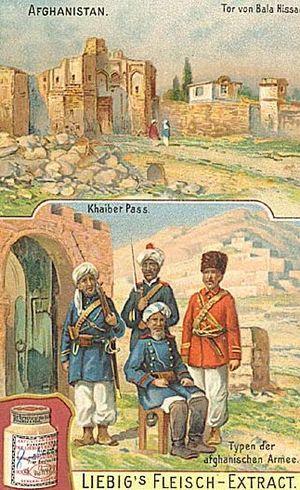
L’uniformologie est un domaine de recherches historiques qui étudie les uniformes et effets militaires à travers les âges et les civilisations. Il a pour principaux sujets d'étude les effets vestimentaires, chaussures et coiffures militaires, l'équipement individuel, les insignes d'unités et de grades ou encore les décorations militaires mais se consacre également à celle des uniformes d'institutions civiles ou para-militaires.